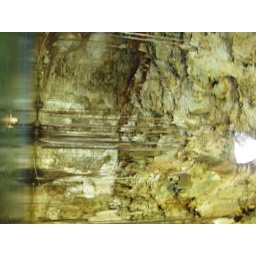
Swimming in clear blue water with fish, roots, and bats... what more could you want for a cave visit.